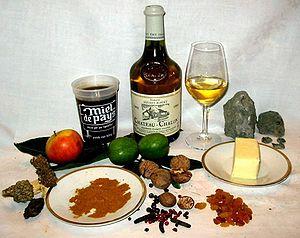
Bouteille de Vin Jaune de Château-Chalon dans le Jura en Franche Comté
Les Grands Malheurs est un roman de l'écrivain Bernard Clavel publié en 2005 qu'il a écrit entre les années 2000 et 2003.
Un clavelin est une bouteille de vin de 62 centilitres, de forme spécifique du XVIIIᵉ siècle, réservée au vin jaune, vin emblématique du vignoble du Jura, dont il représente environ 4 % de la production. Sa contenance et sa forme bénéficient d'une dérogation réglementaire viticole spécifique légale du droit de l'Union européenne depuis les années 1980.
L’œnotourisme, ou tourisme vitivinicole et œnologique, est une forme de tourisme d'agrément qui repose sur la découverte des régions viticoles et leurs productions ; c'est une forme de tourisme rural et d'agritourisme. Pour le programme européen Vintur, le produit œnotourisme consiste à l’intégration sous un même concept thématique des ressources et services touristiques d’intérêt, existants ou potentiels, dans une zone vitivinicole.
L’association des œnophiles et dégustateurs du Jura ou AODJ est une association bachique fondée et présidée depuis 2004 par Marie-Thérèse Grappe, pour la promotion du vignoble du Jura et de l'œnologie. Elle fonde le concours mondial du savagnin en 2014.
Le château-chalon est un vin jaune d'appellation d'origine contrôlée produit autour de Château-Chalon dans le Vignoble du Jura.